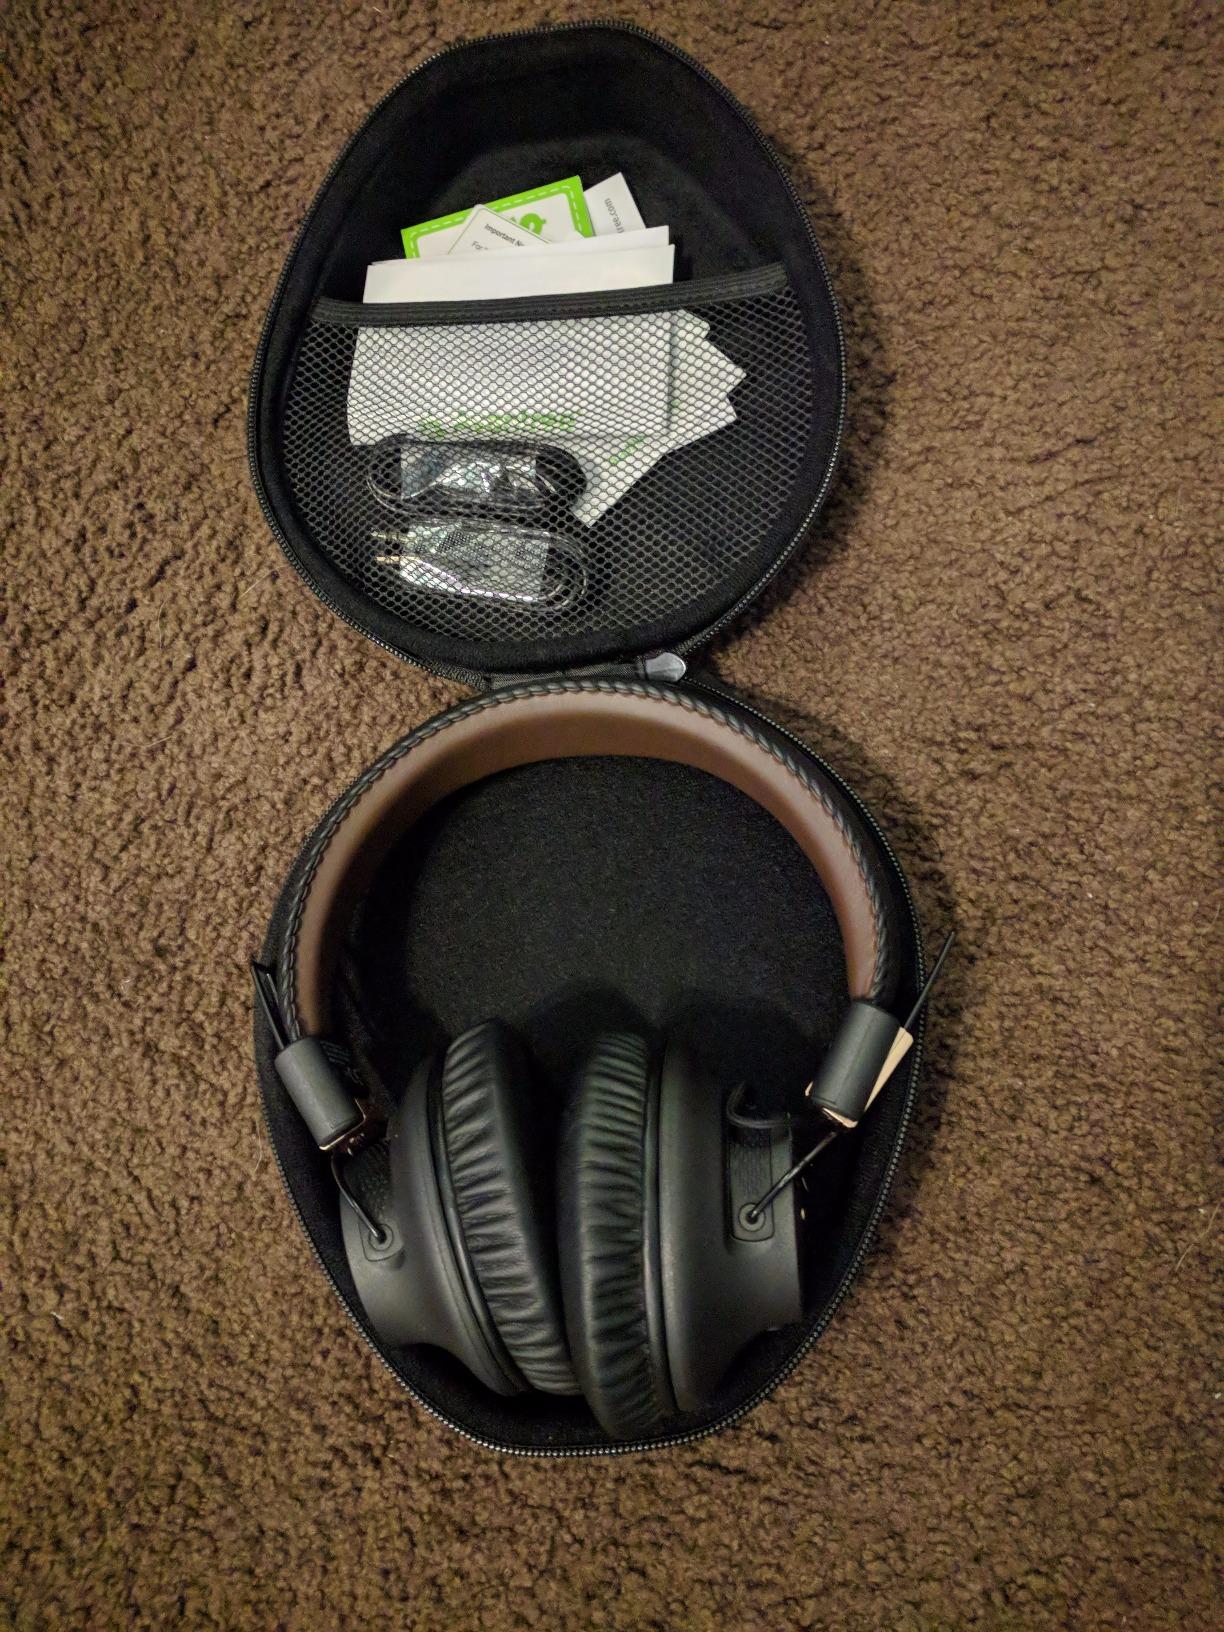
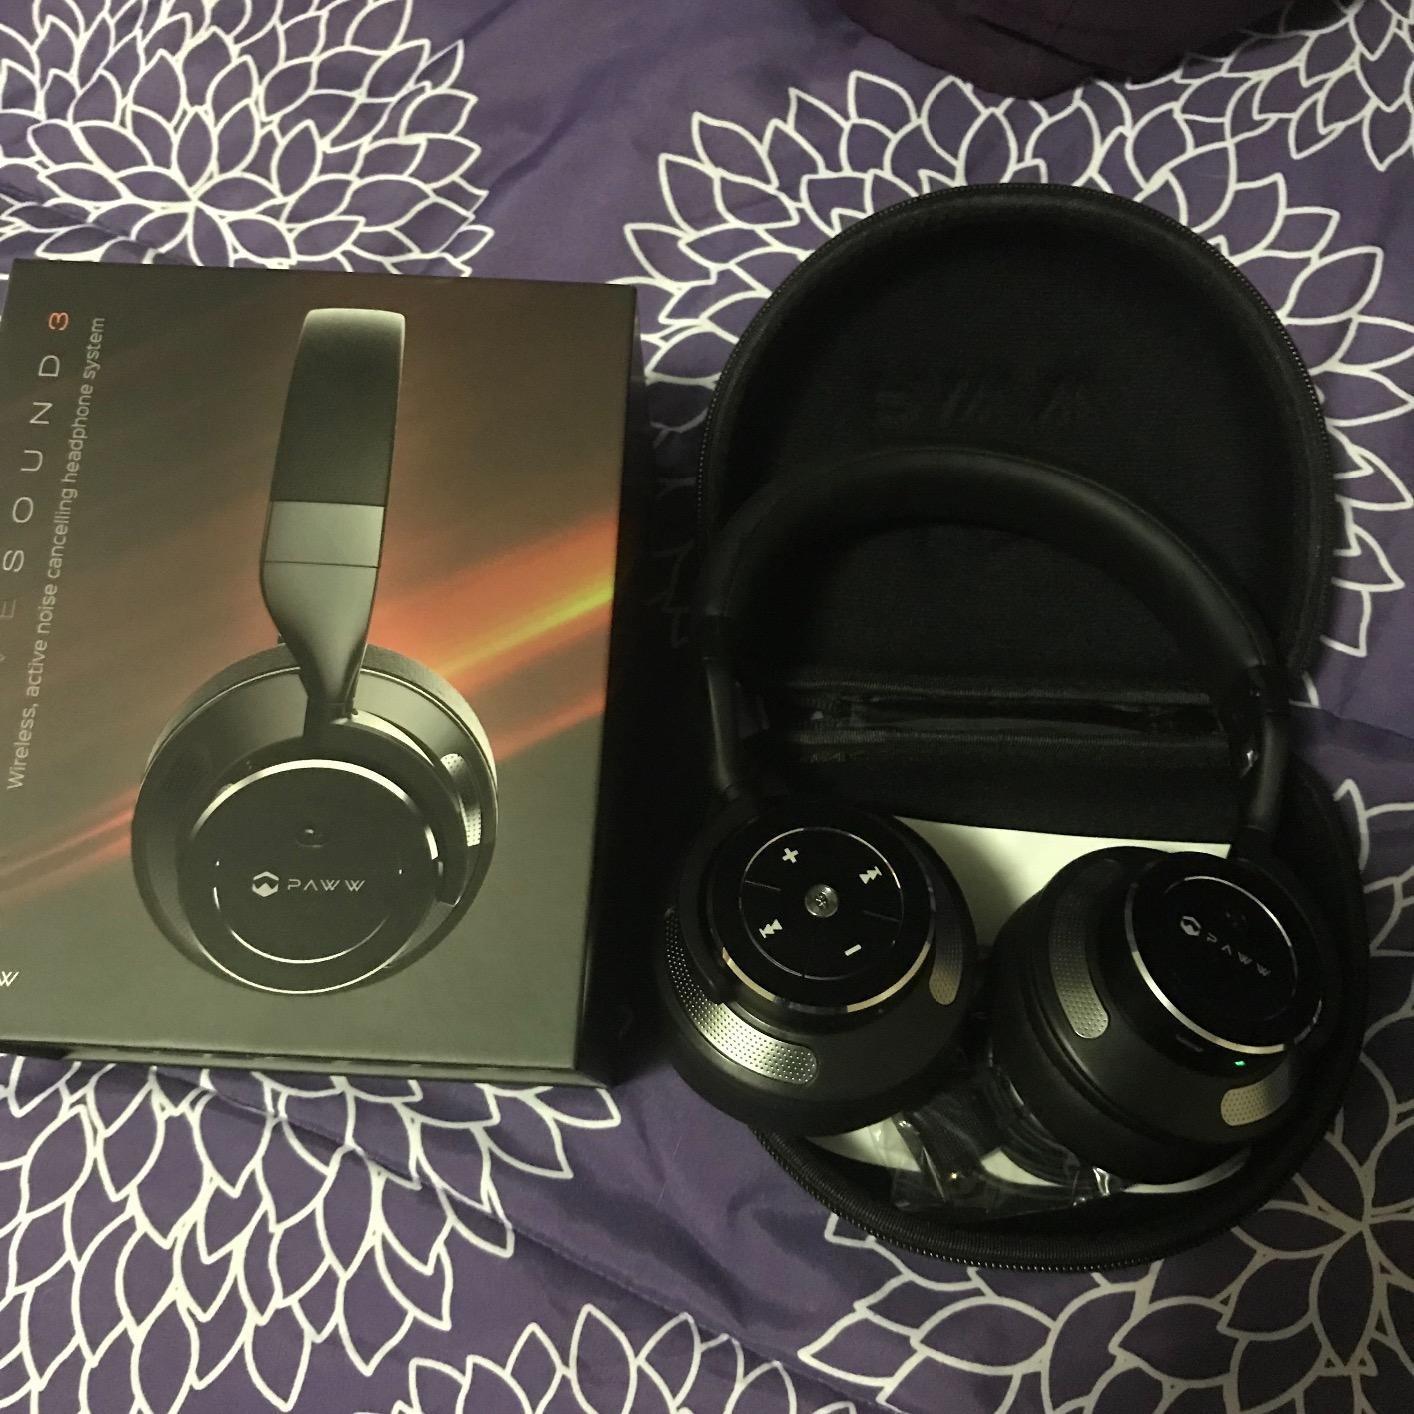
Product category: headphones
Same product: no